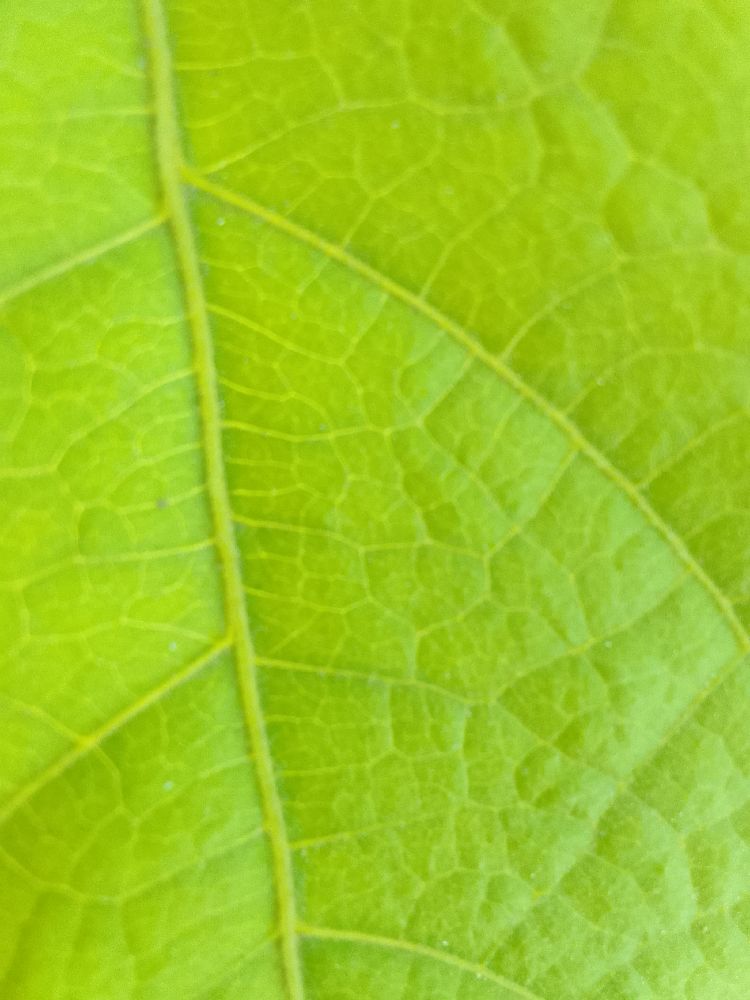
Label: healthy